43rd Battalion (Cameron Highlanders of Canada), CEF

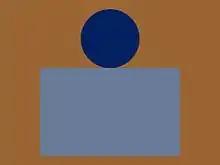
The distinguishing patch of the 43rd Battalion (Cameron Highlanders of Canada), CEF.

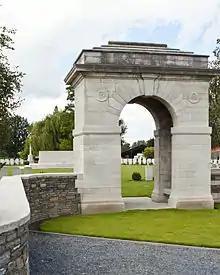
Both Reginald and Frederick Wild killed in action on 21 August 1916 are remembered with "Special Memorials" at the Railway Dugouts Burial Ground (Transport Farm) in Zillebeke, Belgium

The 43rd Battalion (Cameron Highlanders of Canada), CEF, was an infantry battalion of the Canadian Expeditionary Force during the Great War.